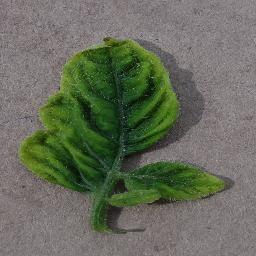
Label: Tomato___Tomato_Yellow_Leaf_Curl_Virus